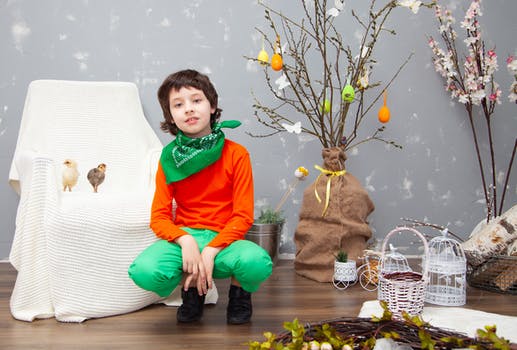
Label: No Watermark